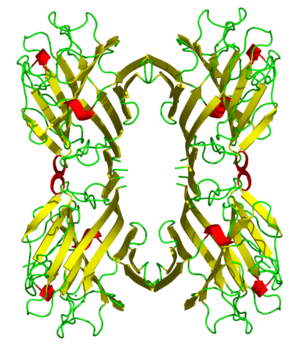
Vicia est un genre de plantes dicotylédones de la famille des Fabaceae, sous-famille des Faboideae, à répartition quasi-cosmopolite, qui comprend environ 200 espèces acceptées. C'est le genre des vesces, de la fève et de la féverole.